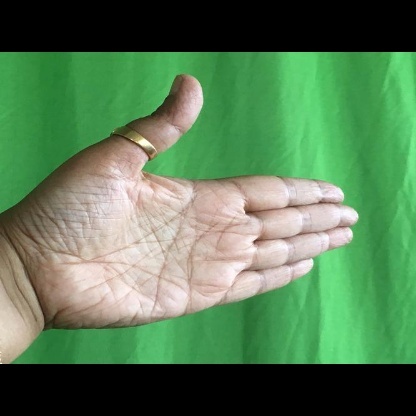
Mudra: Ardhachandran